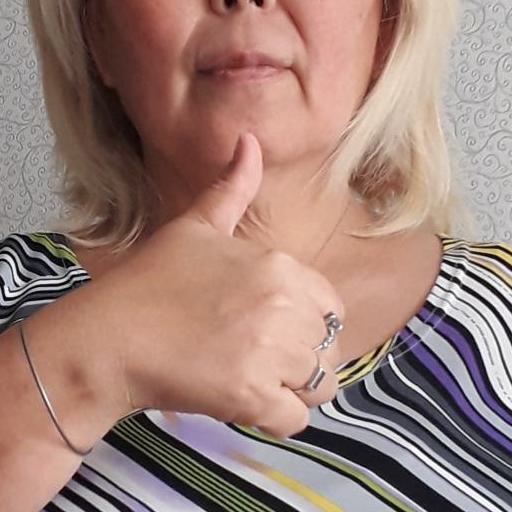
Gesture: like